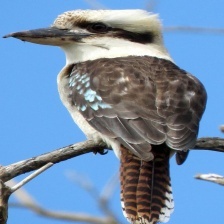
Species: KOOKABURRA
Scientific name: DACELO